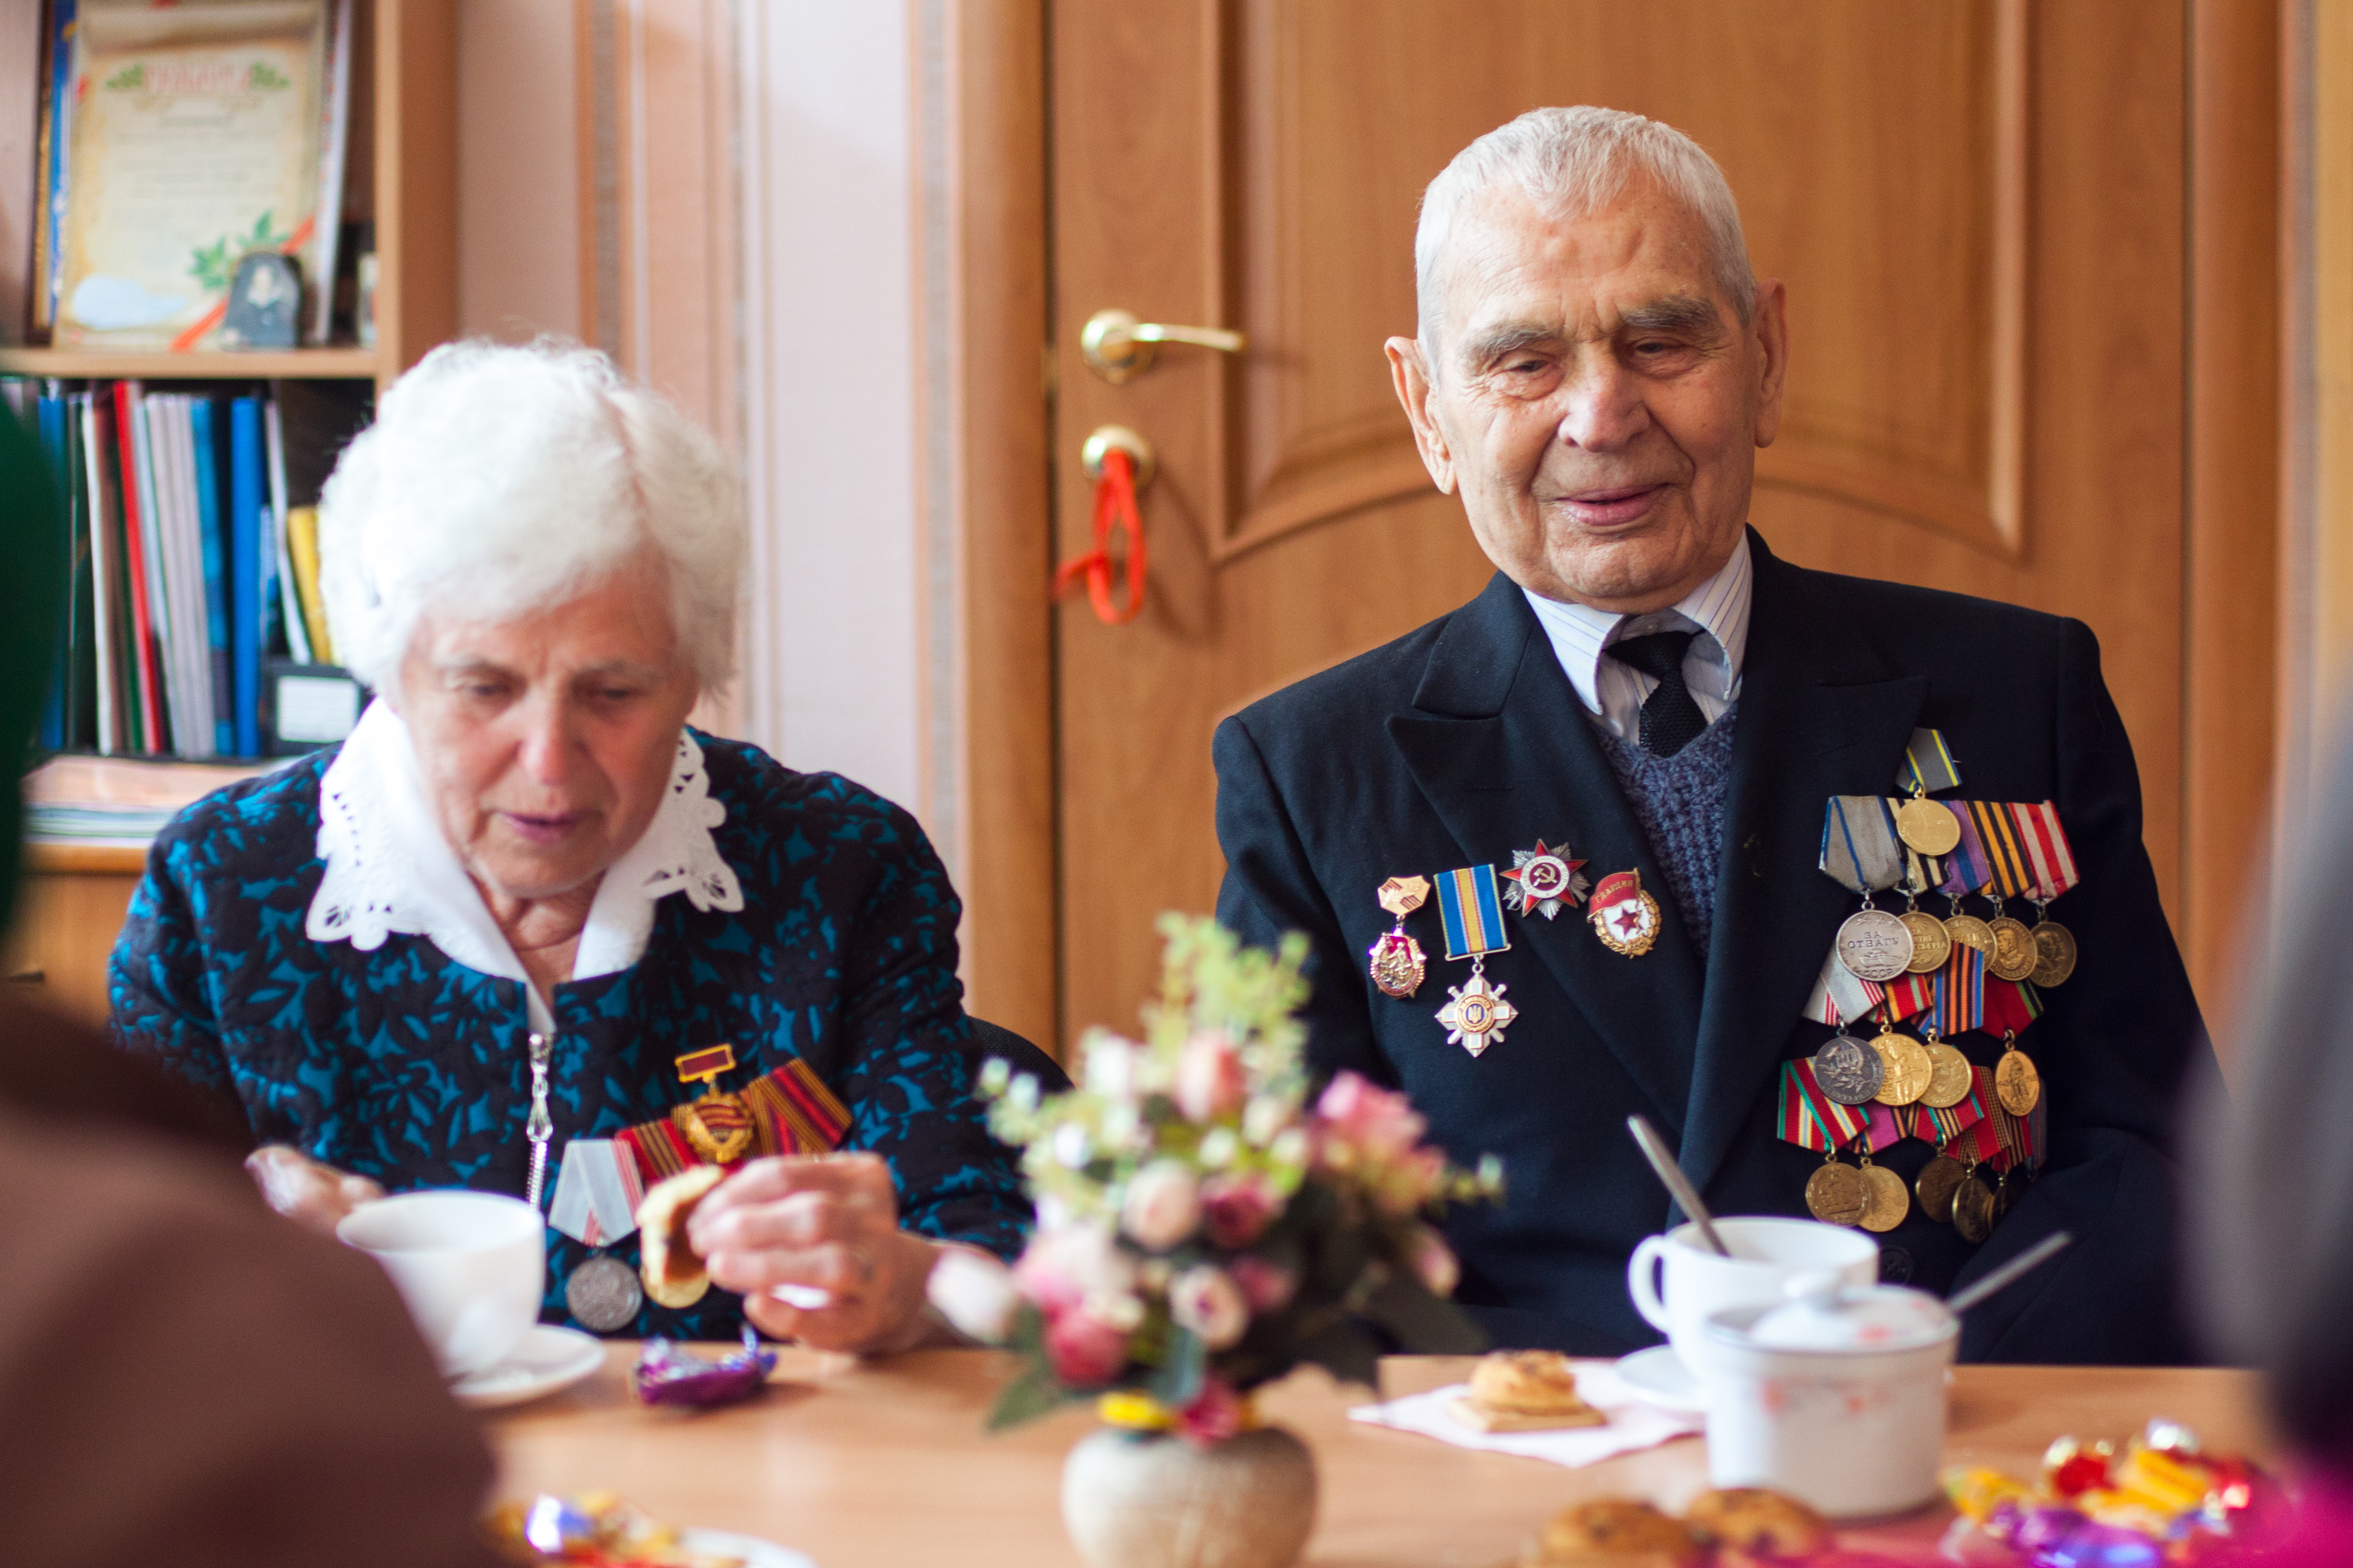
people, meal, peace, couple, lunch, senior citizen, family, dinner, party, grandfather, medal, veteran, sense